Cape Taitō

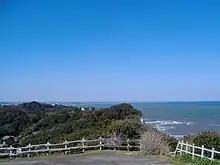
Kujūkuri Beach viewed from Cape Taitō

Cape Taitō is written as in Japanese. Cape Gyōbumi, Asahi, Chiba, is visible to the north; the mouth of the Isumi River and the streets of the city of Isumi are visible to the south. Much of the cape is open as a public park area, and it is part of Minami Bōsō Quasi-National Park.